Lamborghini Sesto Elemento

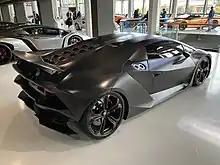
Sesto Elemento rear side at the Lamborghini Museum

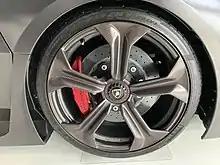
The Sesto Elemento's center locking carbon wheel

Lamborghini announced plans to produce 20 cars for track use only in mid-2011 with each car costing US$2.92 million. At that time, the Sesto Elemento was the most expensive Lamborghini ever made, until the Veneno was launched. Due to a reported lack of interest for such an expensive car that was not road legal, it is believed by some that Lamborghini ended up producing just 10 Sesto Elementos, rather than the planned 20. This is corroborated through the record keeping of vehicle identification numbers, but has not been admitted publicly by Lamborghini.